Brian O'Halloran

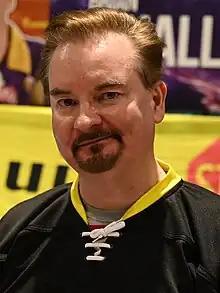
Brian O'Halloran at GalaxyCon Richmond in 2023

Brian Christopher O'Halloran (born December 20, 1969) is an American actor, producer and podcaster best known for playing Dante Hicks in Kevin Smith's debut 1994 film "Clerks" and its 2006 and 2022 sequels "Clerks II" and "Clerks III". He has also made appearances in most of Smith's View Askewniverse films, either as Dante Hicks or one of Dante's cousins.